Irish Quebecers

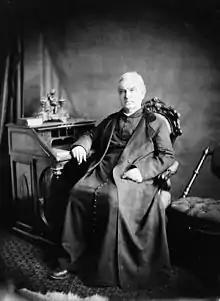
Father Patrick Dowd, pastor of Saint Patrick's Church, Montreal

In the 1840s and 1850s, Irish immigrants laboured on the Victoria Bridge, living in a tent city at the foot of the bridge (see Goose Village, Montreal). Here, workers unearthed a mass grave of 6000 Irish immigrants who had died in an earlier typhus epidemic. The Irish Stone remains at the bridge entrance to commemorate the tragedy. The Irish would go on to settle permanently in the close-knit working-class neighbourhoods of Pointe-Saint-Charles and Griffintown, working in the nearby flour mills, factories, and sugar refineries.